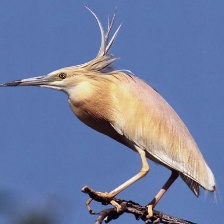
Species: SQUACCO HERON
Scientific name: ARDEOLA RALLOIDES
ImageNet parent category: little_blue_heron